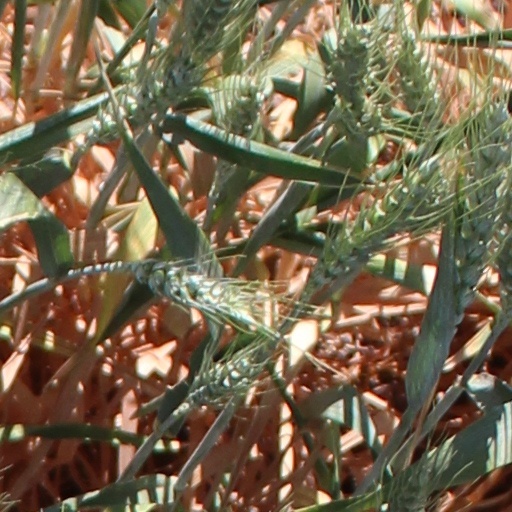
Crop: wheat